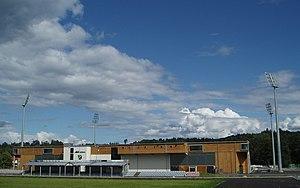
La saison 2012 du Championnat de Norvège de football est la 50ᵉ édition de la première division norvégienne à poule unique, la Tippeligaen. Les 16 clubs de l'élite jouent les uns contre les autres lors de rencontres disputées en matchs aller et retour. En fin de saison, les deux derniers du classement sont relégués et remplacés par les deux meilleurs clubs de deuxième division.